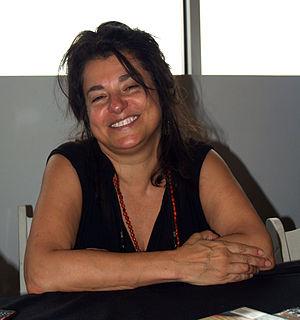
Ann « Annie » Nocenti, née le 17 janvier 1957, est une journaliste, écrivaine, éditrice et réalisatrice américaine plus connue pour son travail de scénariste de comics pour Marvel Comics : New Mutants, Uncanny X-Men. Elle a créé Typhoid Mary, Blackheart, Longshot, Mojo et Spiral. Elle participe également à la bande-dessinée de True Blood.